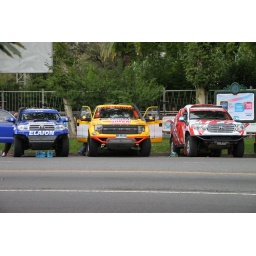
New Ford truck standing out in the crowd